Rose Guns Days

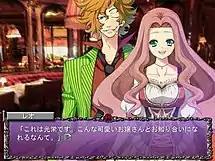
Average dialogue and narrative in "Rose Guns Days" depicting the main character Leo talking to Rose

As a visual novel, the gameplay in "Rose Guns Days" is spent on reading the story's narrative and dialogue. The text is accompanied by character sprites over background art made from altering real-world photographs. Throughout gameplay, the player encounters a quick time event minigame of a fist fight battle sequence that resembles a fighting game. The outcome of these minigames does not influence the progression of the story, and the player even has the option to skip them. The minigame has two parts: attack and defense. After the player successfully attacks three times, the player can then perform an overkill attack whose power is determined by the choice of one of six cards. How well the player performs in the minigames determines the total score and emblems awarded, and as the score increases, so does the player's rank, which increases the difficulty of the minigames.